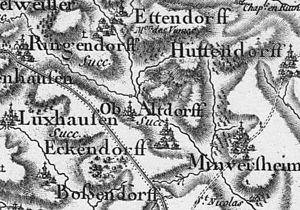
Carte de Cassini. Vue sur la zone d'OberAltdorff et Eckendorff (Alteckendorf) en Basse-Alsace. Planche noir et blanc n°162
Alteckendorf est une commune française du département du Bas-Rhin en région Grand Est.